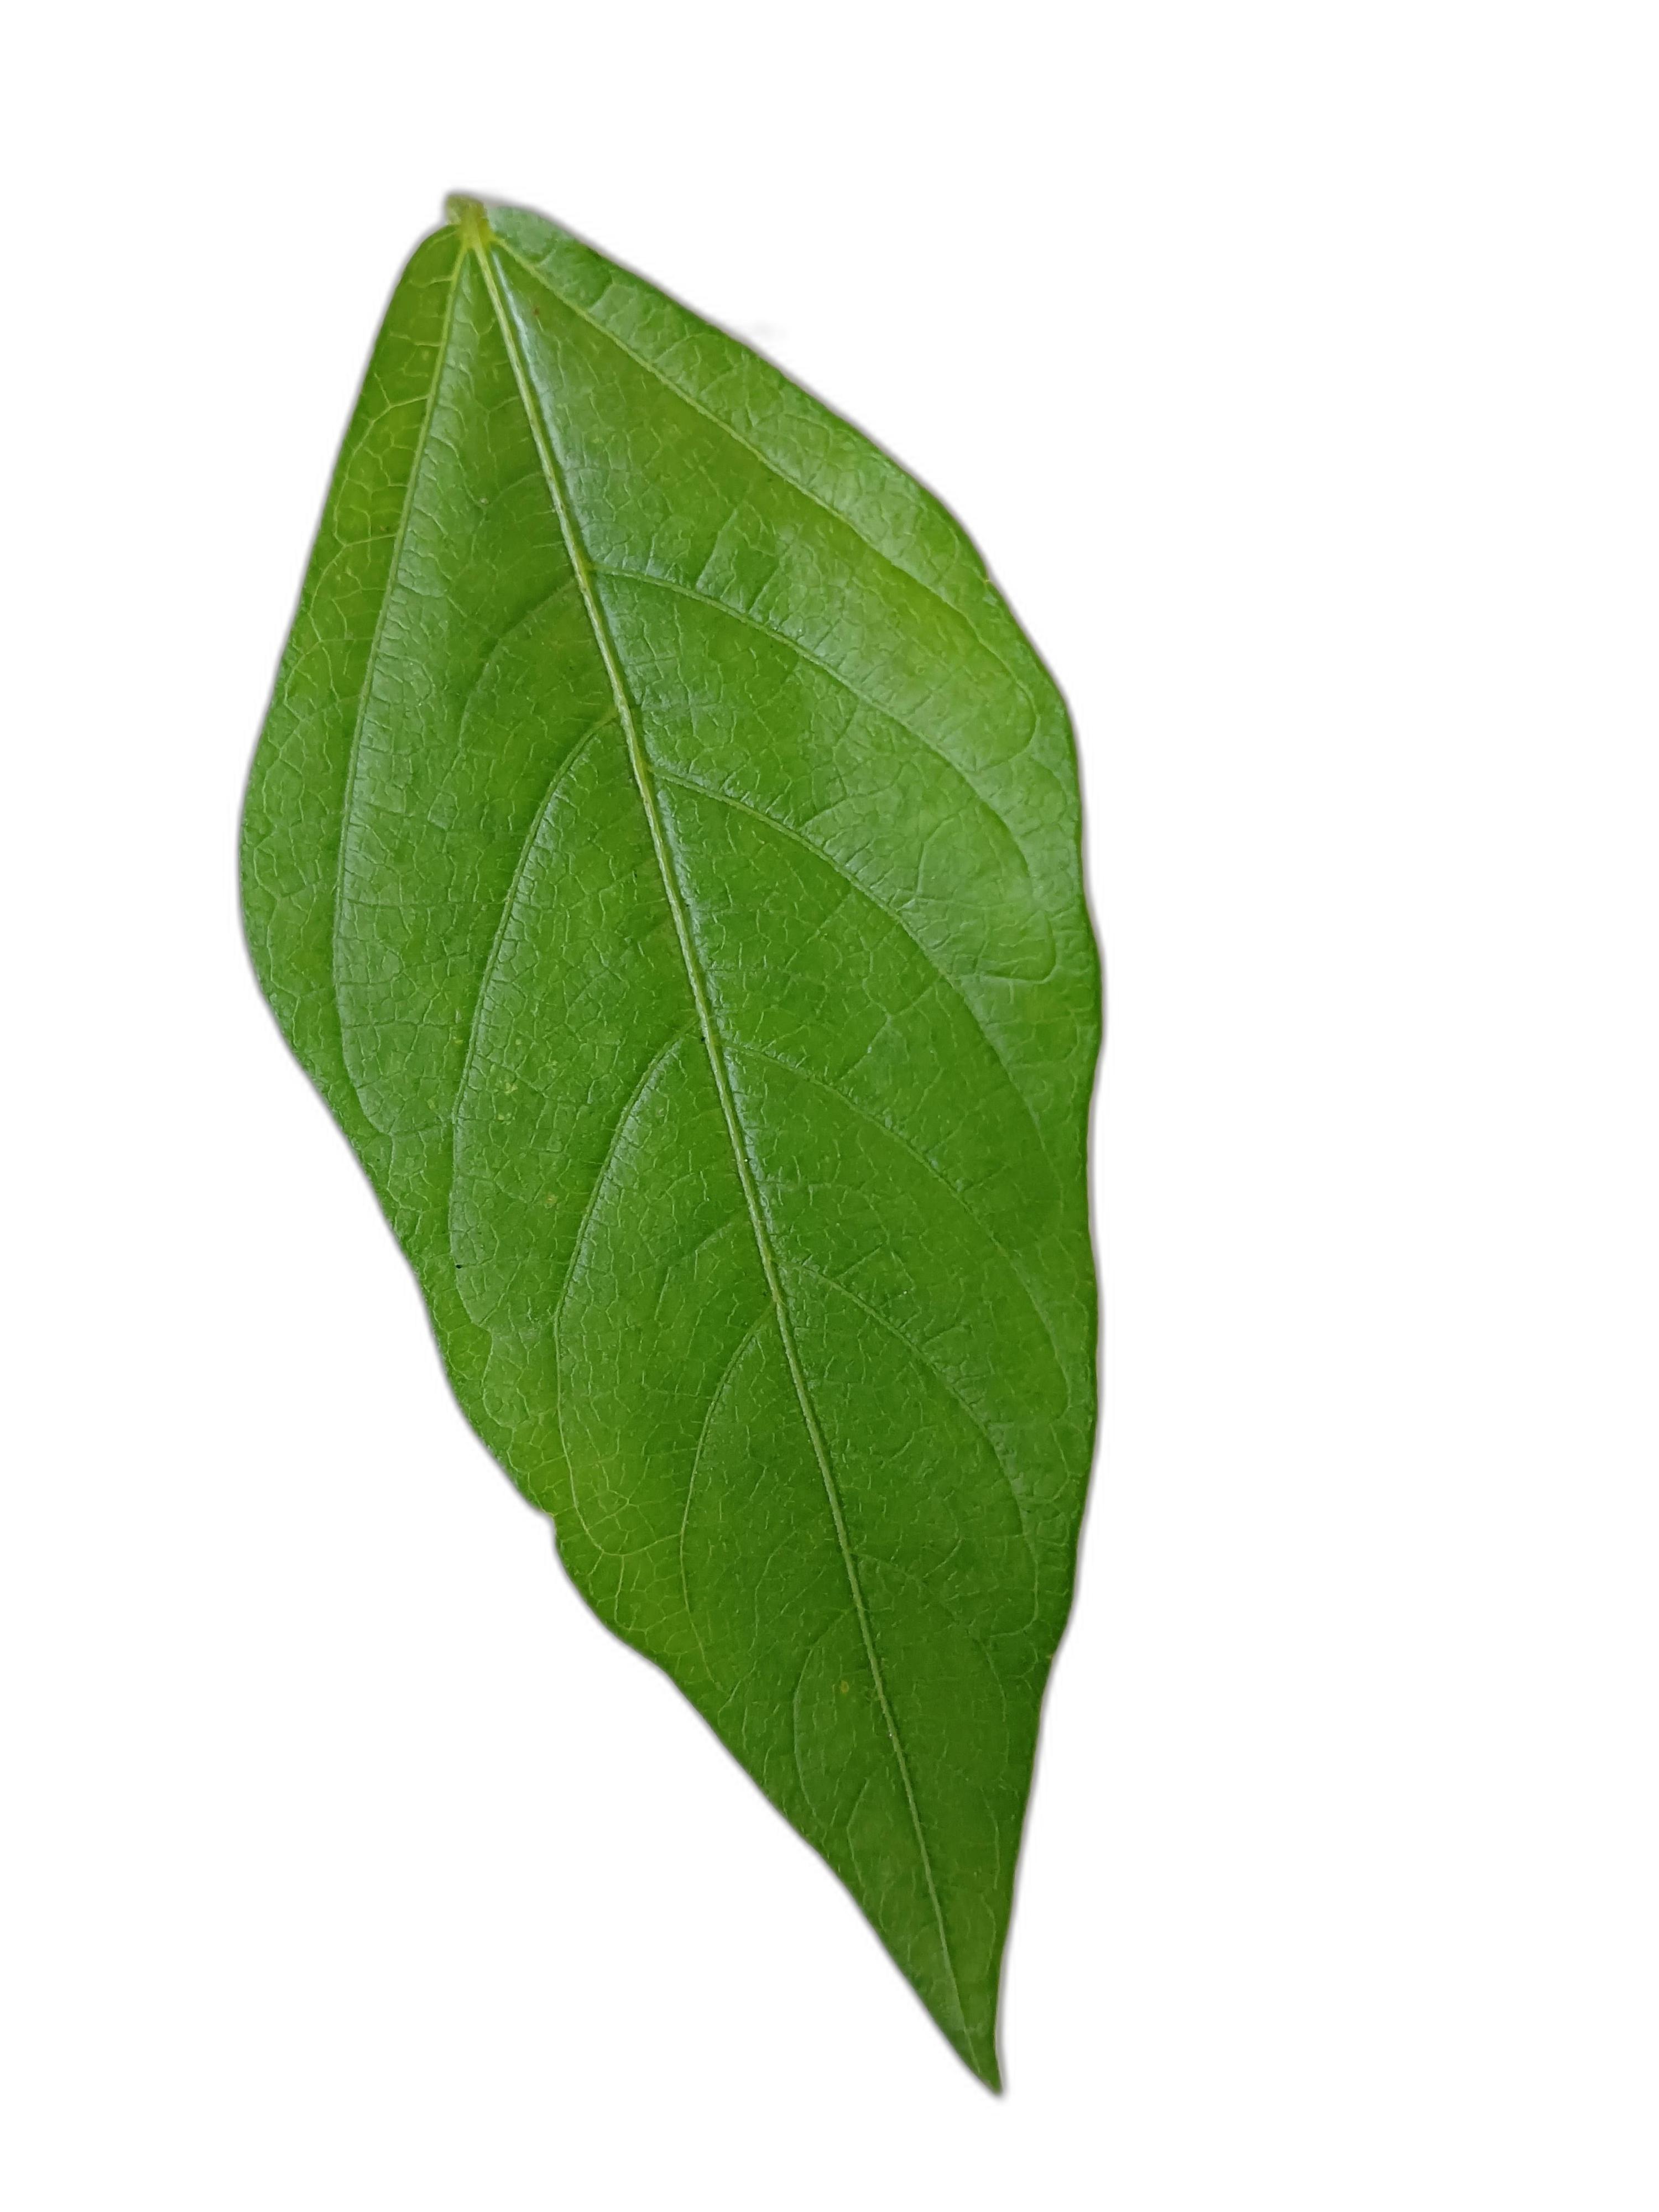
Label: Healthy